Ælfgar, Earl of Mercia

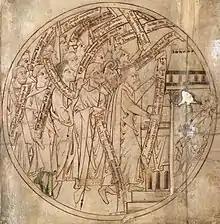
Roundel from the Guthlac Roll depicting various benefactors to St Guthlac's shrine, including King Æthelbald of Mercia, Abbot Thurketel and Earl Ælfgar.

Ælfgar (died ) was the son of Leofric, Earl of Mercia, by his famous wife Godgifu (Lady Godiva). He succeeded to his father's title, Earl of Mercia, and responsibilities on the latter's death in 1057. He gained the additional title of Earl of East Anglia, but also was exiled for a time. Through the first marriage of his daughter he became father-in-law to Welsh king Gruffydd ap Llywelyn. A few years after Ælfgar's death, his daughter became a widow and married Harold Godwinson, the last king of Anglo-Saxon England.